Mahnaz Afshar

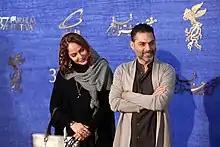
Afshar and Payman Maadi at the 37th Fajr Film Festival.

In November 2012, Afshar produced a charity concert by Roozbeh Nematollahi at the Milad Tower Convention Center to aid earthquake victims in Azerbaijan. The event, attended by filmmakers, actors, and athletes, was named "Daroog". Nematollahi performed songs including "Ey Vatan", "Toei Niazam", "Agar Ye Rooz Biay Soragham", "Tazehtarin Zakhm-e Delam", "Bazamadeh-am", "Gol-e Yas", "Nafas Keshidan Sakhteh", "Khalij-e Fars", and "Khaak-e Vatanam".